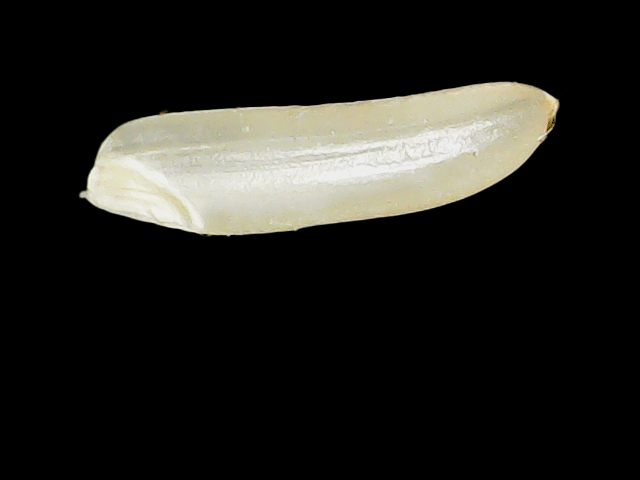
Rice variety: Binadhan25